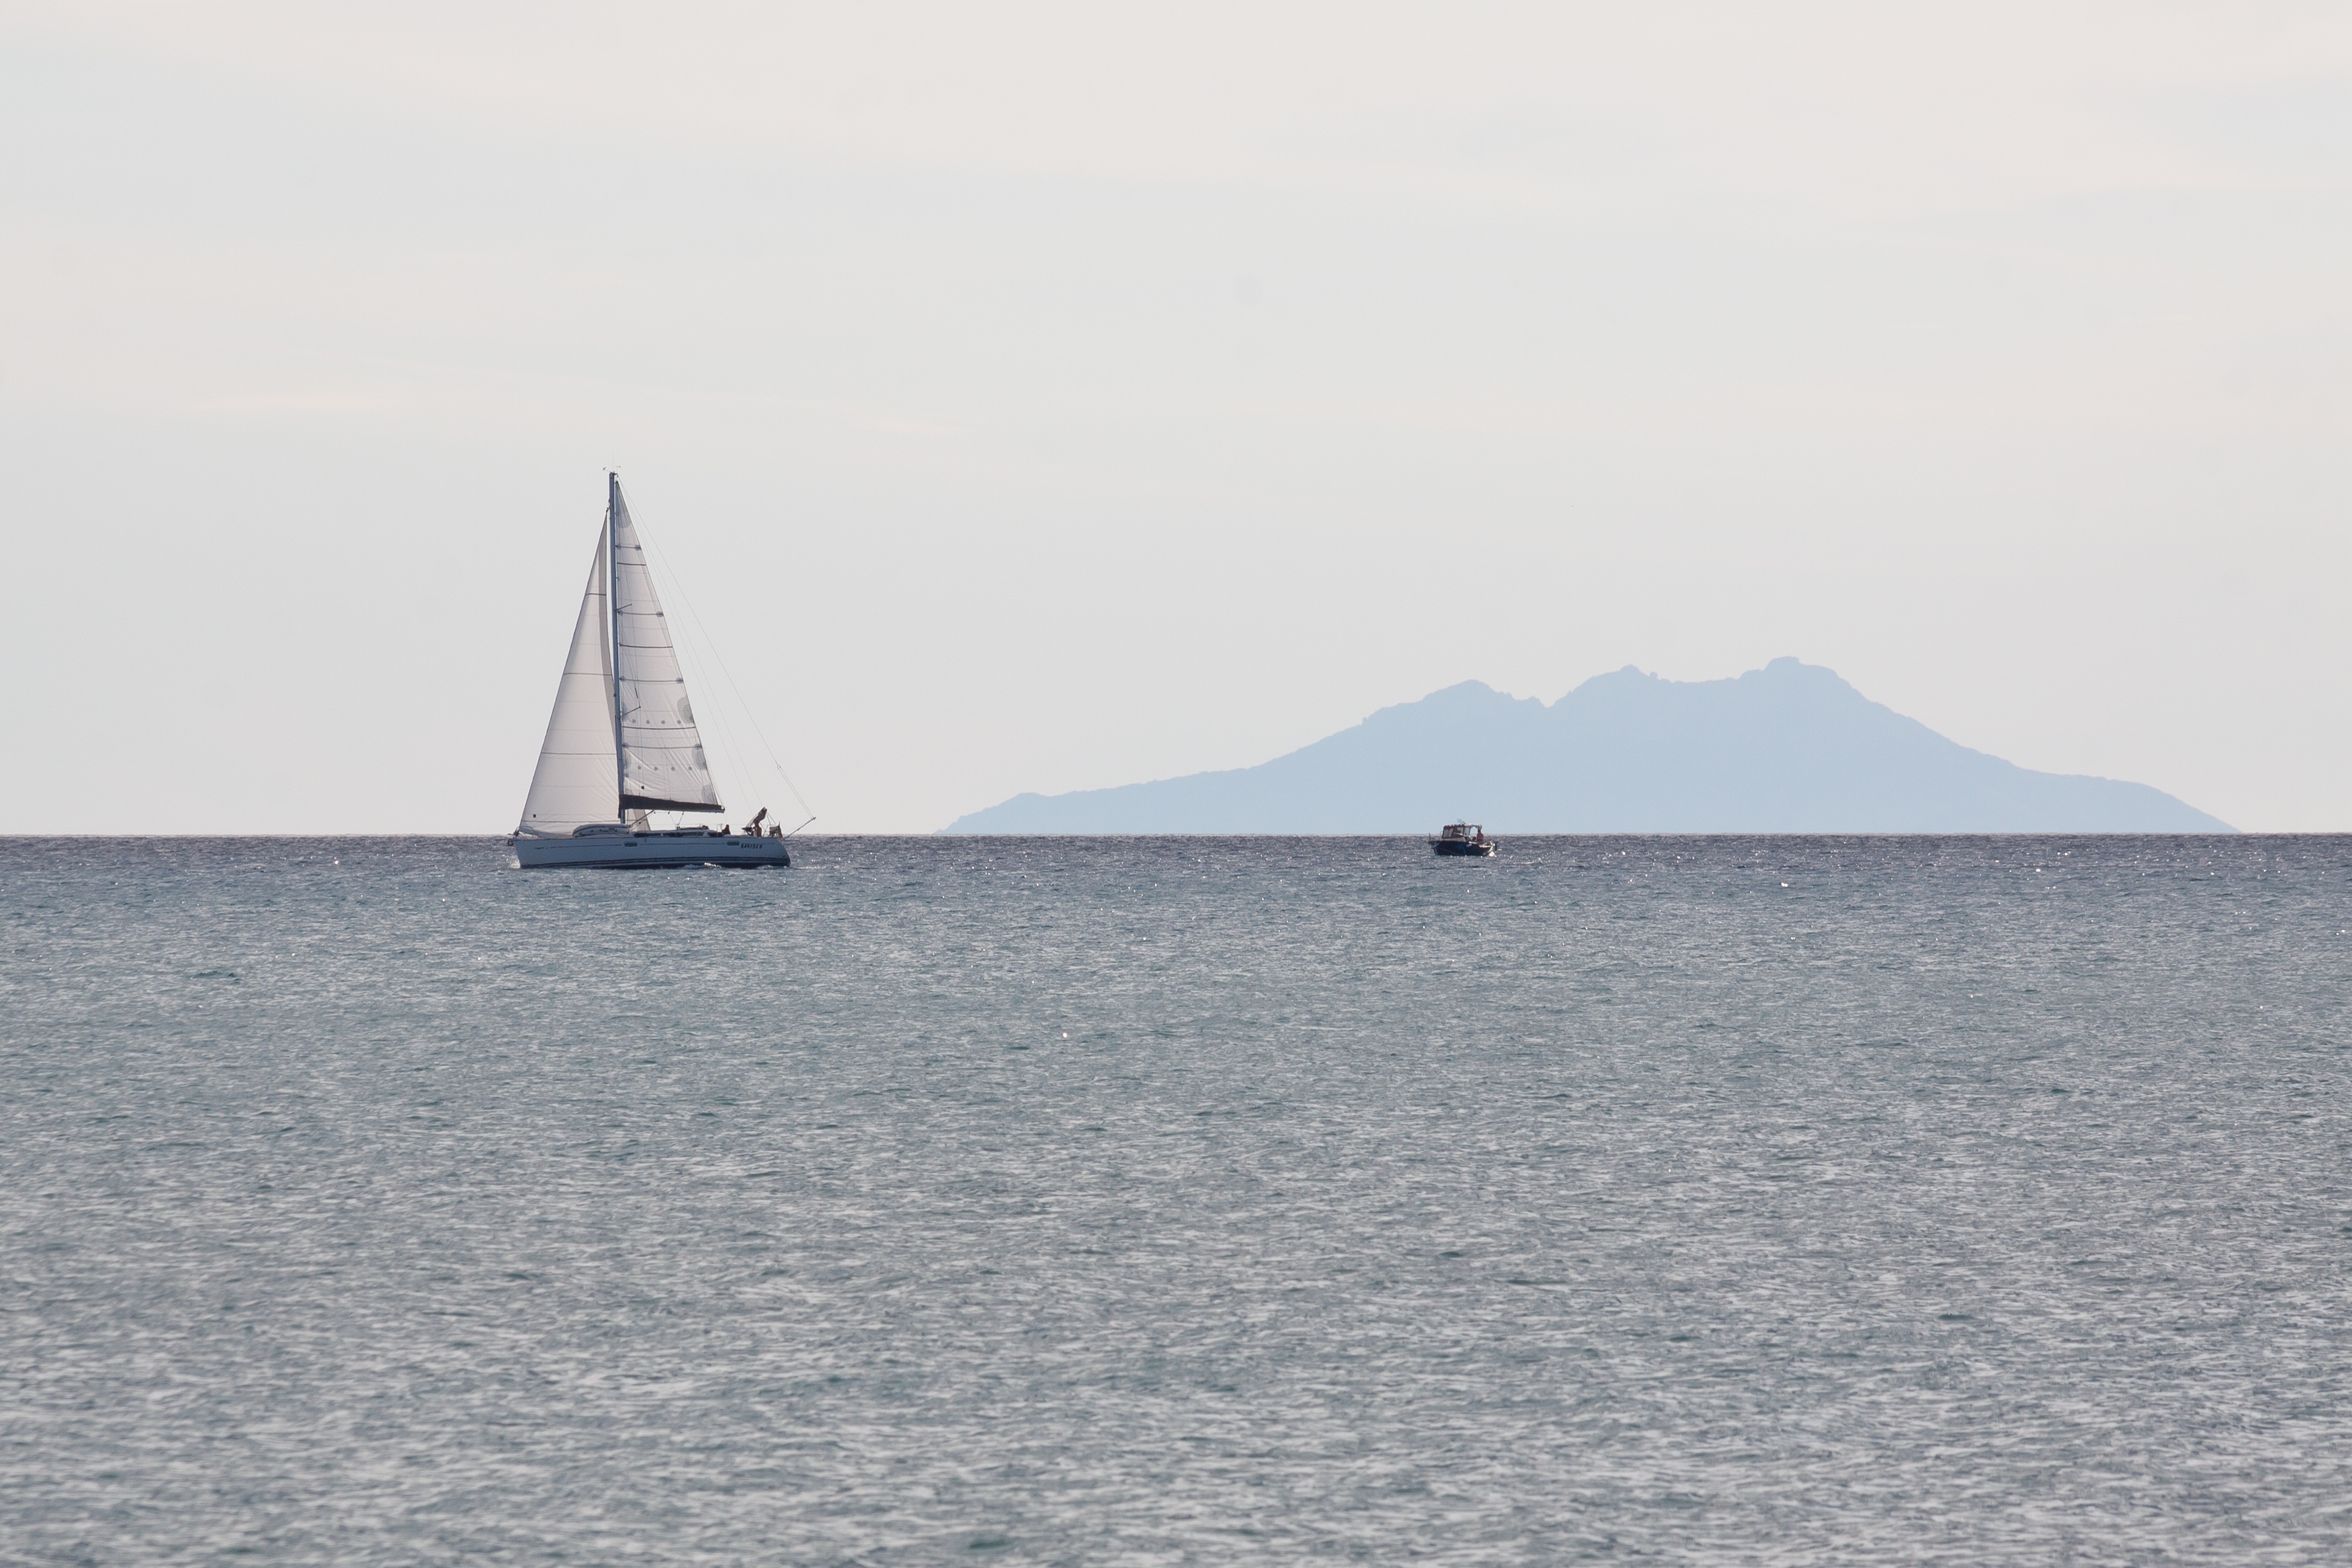
sea, coast, ocean, horizon, sky, boat, ship, summer, mediterranean, vehicle, sailing, holiday, bay, island, leisure, sailboat, sail, watercraft, sailing boat, sailing ship, passenger ship